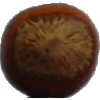
Label: Nut Forest 1